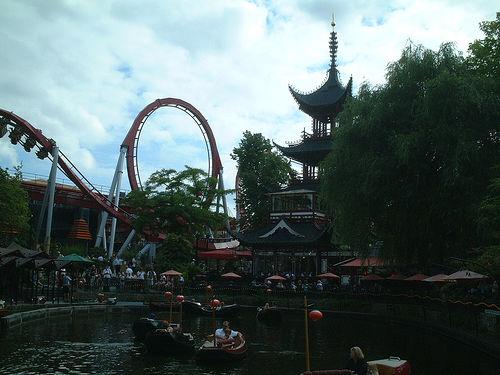
Weather: cloudy or overcast